Peugeot 203

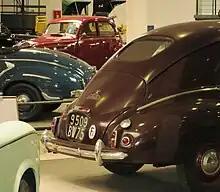
Until 1953 the protruding fuel filler cap was rather exposed. (From 1953 it was recessed and protected by a flap.)

Publicity shots from the early 1950s tend to avoid showing the rear of the car from the right side. That changes with 203s displayed at the 1953 Motor Show, after which the hitherto protruding fuel filler cap was sunk a couple of centimeters lower into the rear wing, and gained the protection of an opening flap set flush with the line of the bodywork.